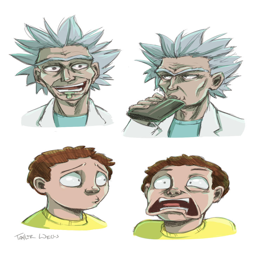
science fiction tv program by person